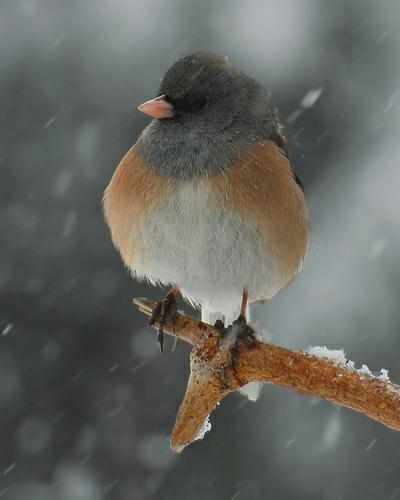
A photo of a dark eyed junco